Jesse Orosco

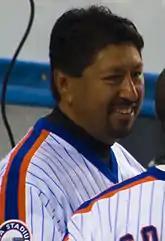
Orosco at the final game at Shea Stadium, 2008

After the 1999 season, the Orioles traded Orosco to the Mets for Chuck McElroy. Before the 2000 season began, the Mets traded him to the St. Louis Cardinals for Joe McEwing. Granted free agency after the 2000 season, Orosco signed with the Dodgers for the 2001 season and again for the 2002 season. He signed with the San Diego Padres for the 2003 season.